Impermanence

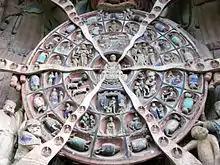
According to Buddhism, living beings go through many births. Buddhism does not teach the existence of a permanent, immutable soul. The birth of one form from another is part of a process of continuous change.

Impermanence, called anicca (Pāli) or anitya (Sanskrit), appears extensively in the Pali Canon as one of the essential doctrines of Buddhism. The doctrine asserts that all of conditioned existence, without exception, is "transient, evanescent, inconstant". All temporal things, whether material or mental, are compounded objects in a continuous change of condition, subject to decline and destruction. All physical and mental events are not metaphysically real. They are not constant or permanent; they come into being and dissolve.